County Carlow

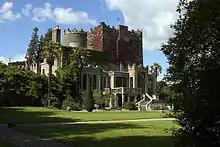
Built in 1625, Huntington Castle is an early example of a plantation home

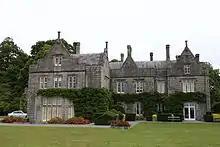
19th-century Lisnavagh House, a typical Anglo-Irish big house

The oldest known castles within the county date from the first few centuries AD. The two most common forms of early defensive structures were ringforts and Motte-and-bailey castles. This style of fortification remained prevalent for centuries, persisting even after the Norman Invasion in the 12th century.